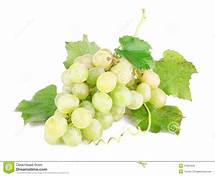
Label: grape